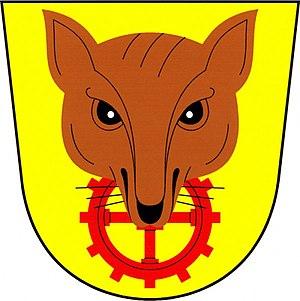
Lisov est une commune du district de Plzeň-Sud, dans la région de Plzeň, en République tchèque. Sa population s'élevait à 119 habitants en 2018.